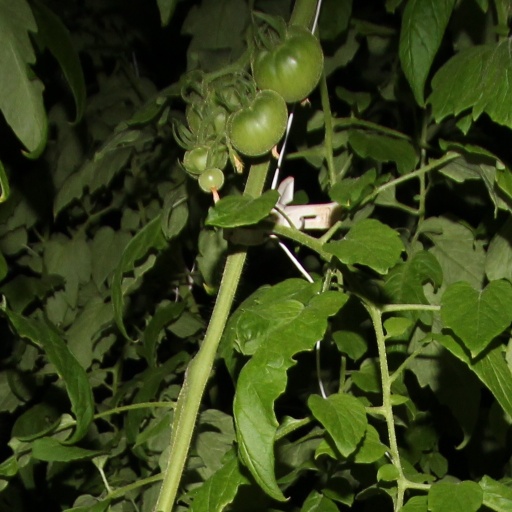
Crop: tomato